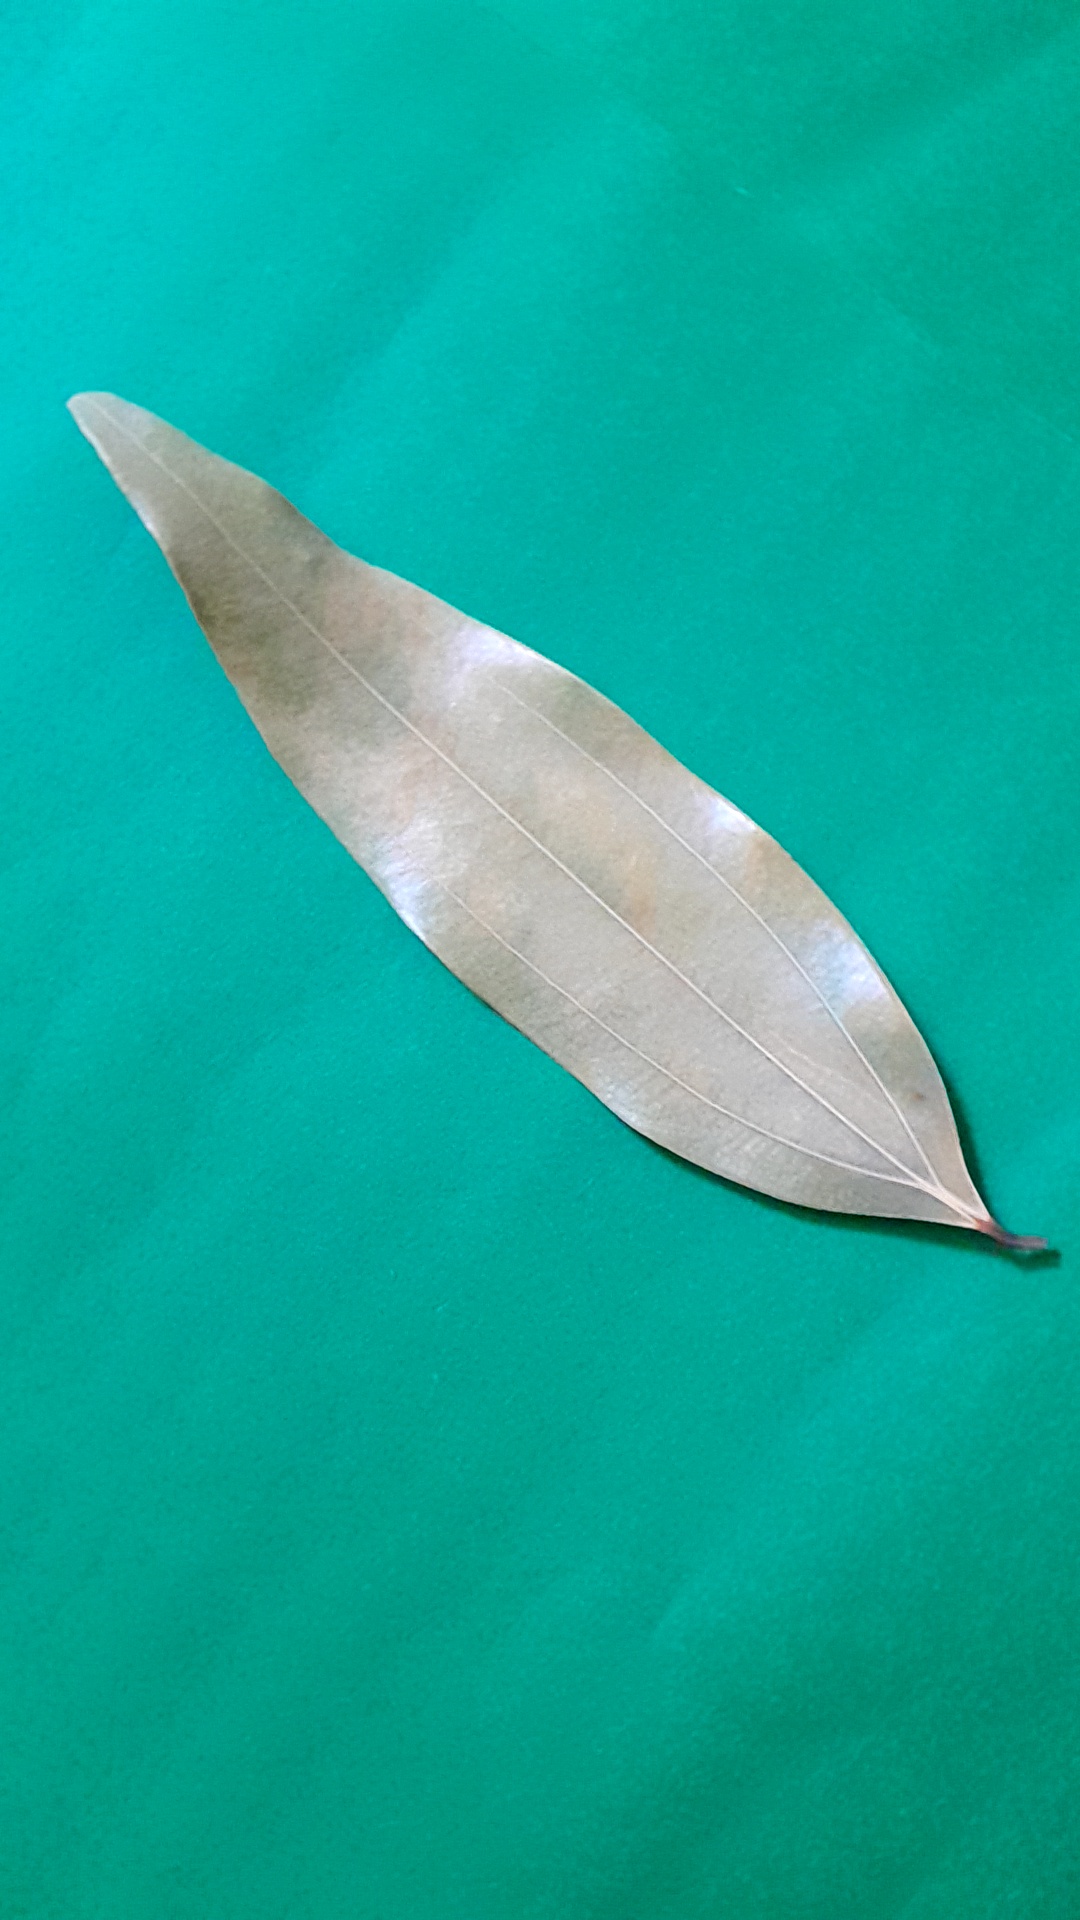
Label: Dry Leaf